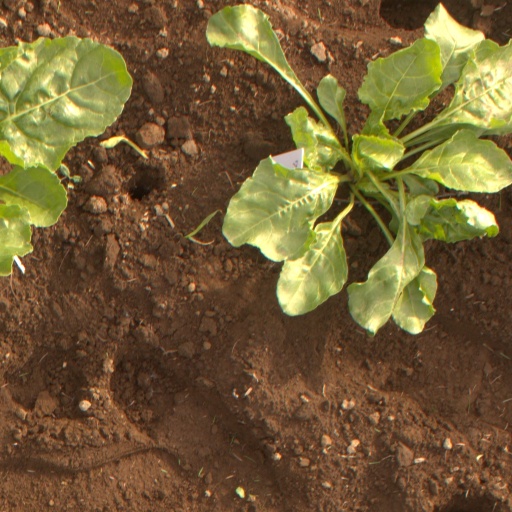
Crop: sugar beet